Byron G. Harlan

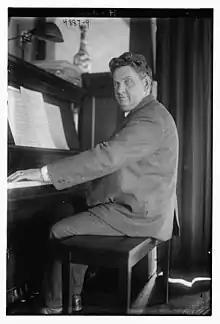
Byron George Harlan between 1915 and 1920

Byron George Harlan (August 29, 1861 – September 11, 1936) was an American singer from Kansas, a comic minstrel singer and balladeer who often recorded with Arthur Collins. The two together were often billed as "Collins & Harlan".